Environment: real
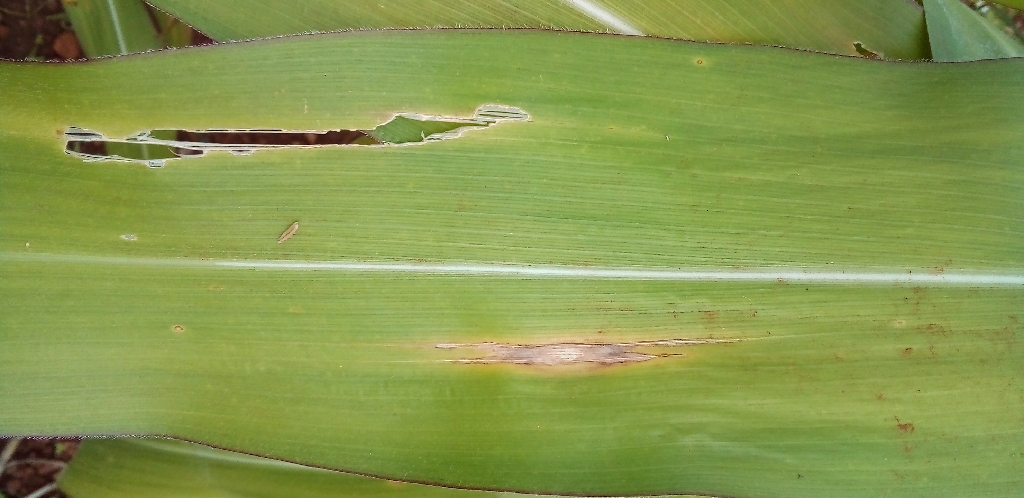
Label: northern_corn_leaf_blight